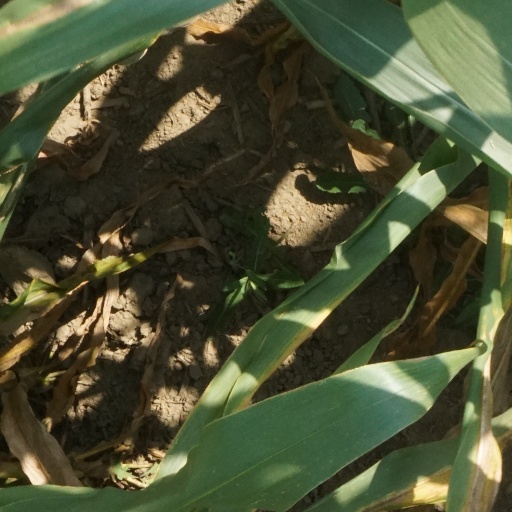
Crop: maize; corn